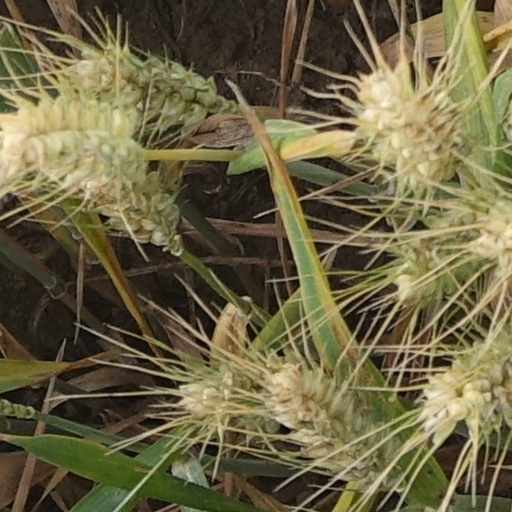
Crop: wheat